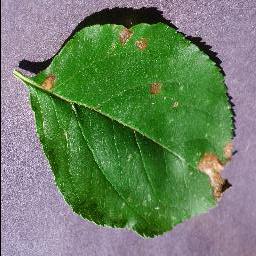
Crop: apple
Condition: black_rot